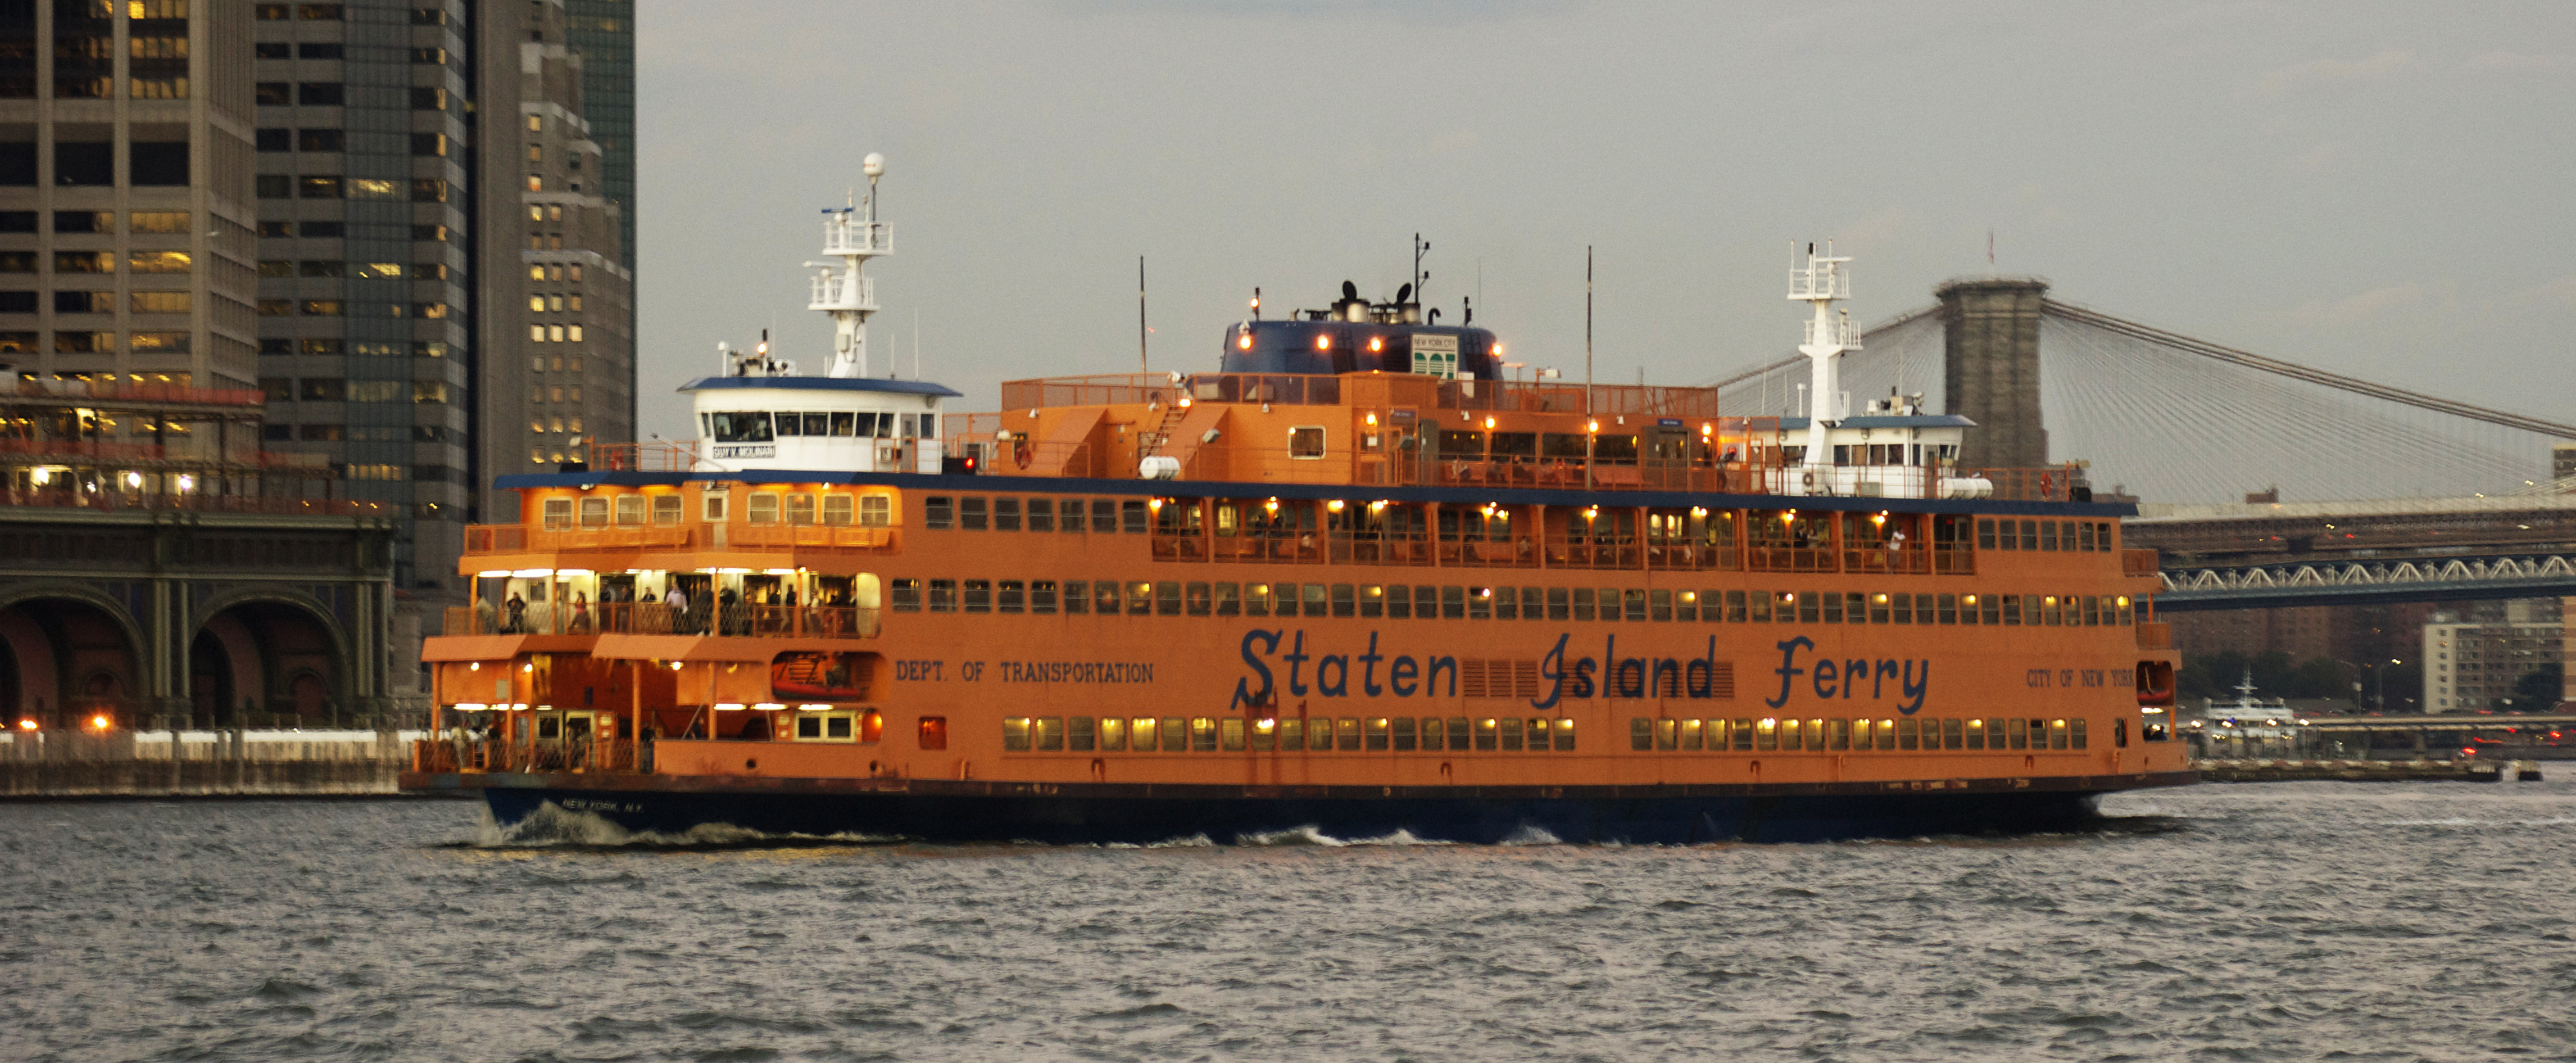
boat, city, river, ship, transport, vessel, vehicle, nyc, usa, island, harbor, port, cargo ship, waterway, ferry, new, york, tugboat, watercraft, staten, container ship, motor ship, passenger ship, freight transport, ocean liner